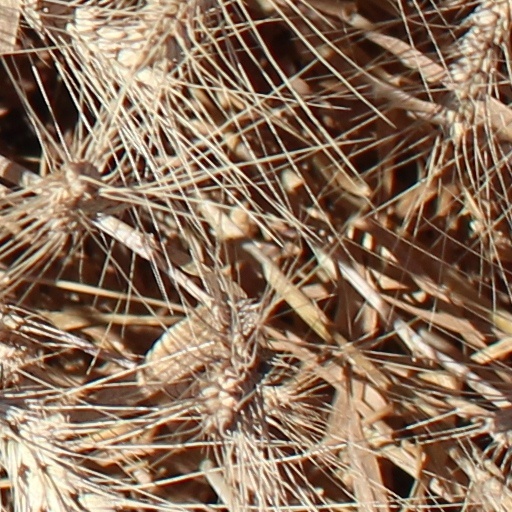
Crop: wheat